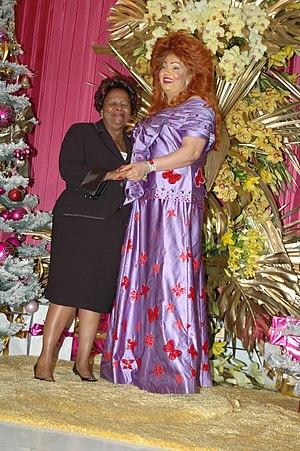
Mme Chantal Biya, première dame du cameroun recevant les voeux de Mme Genéviève Tjoues,Vice présidente du Sénat, en 2012
Chantal Biya, née Chantal Pulchérie Vigouroux le 4 décembre 1970, est la seconde épouse du second président de la République du Cameroun, Paul Biya. Elle est la troisième Première dame du Cameroun depuis son mariage, le 23 avril 1994. Elle met cette position de Première dame au profit d'un engagement caritatif de lutte contre le SIDA.
Geneviève Hanglog épouse Tjoues, née le 31 janvier 1944 à Niel dans la région du Littoral au Cameroun, est une femme politique camerounaise.